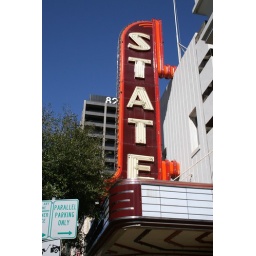
state theater sign in the sun